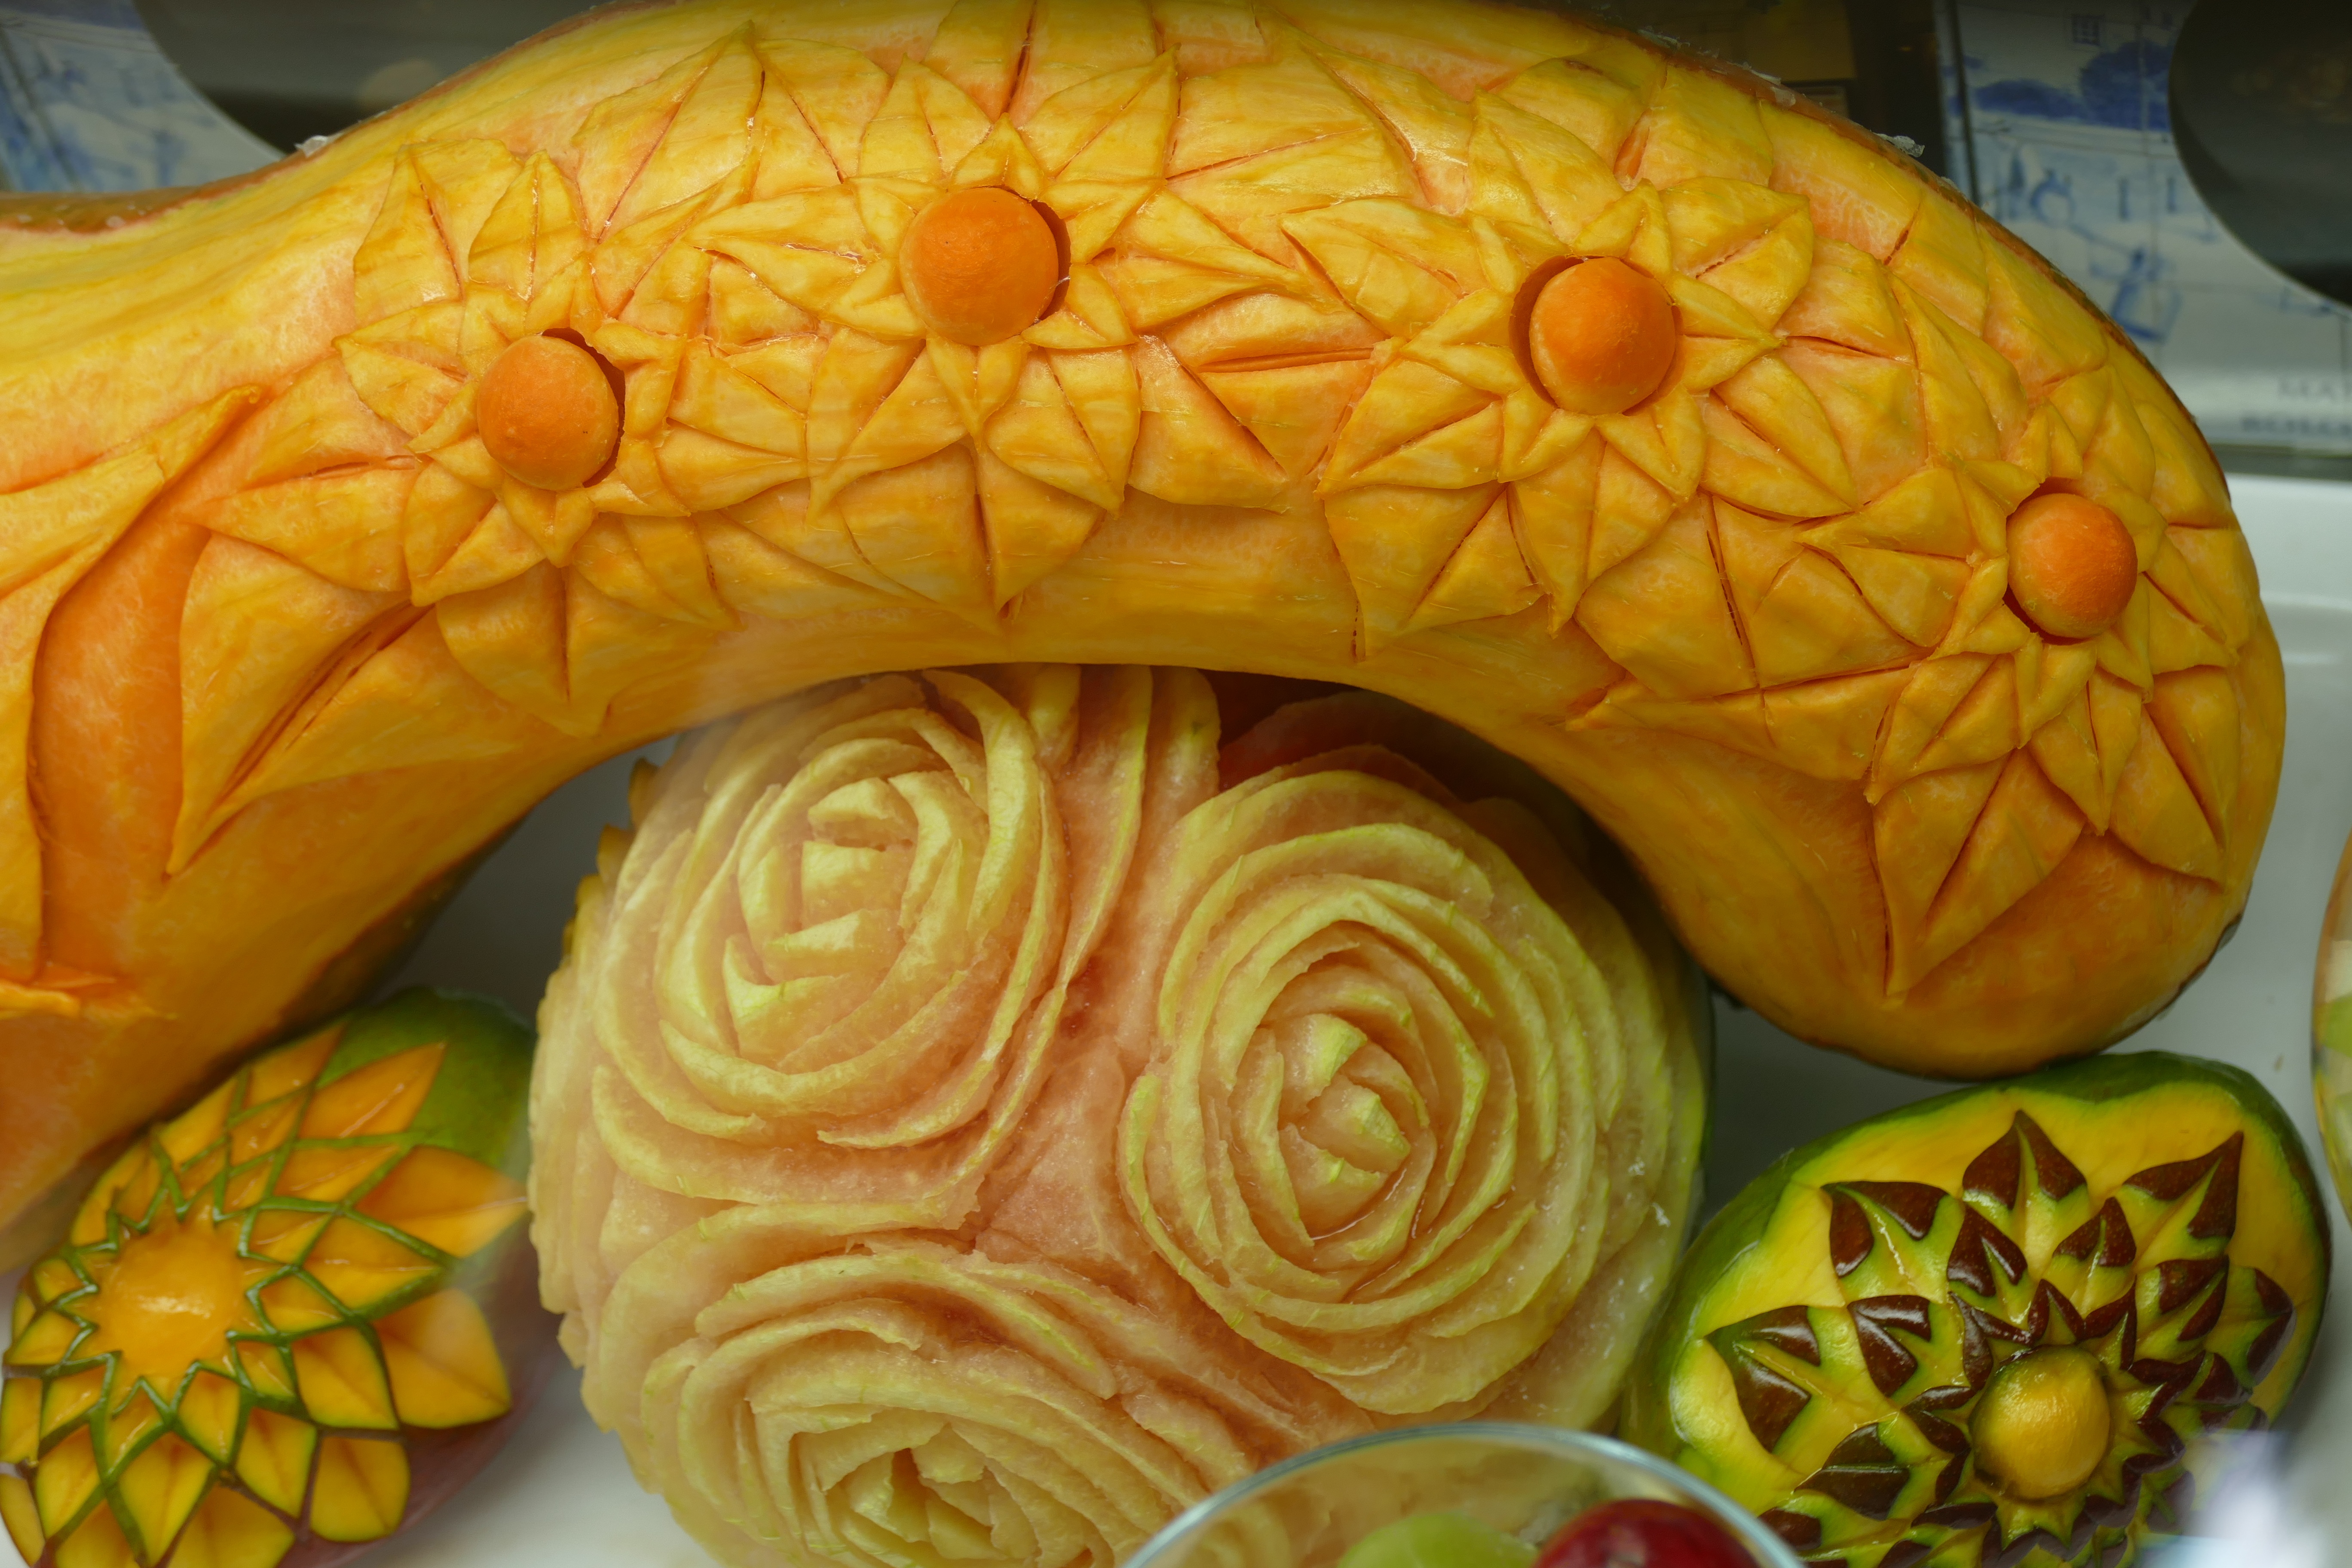
fruit, food, produce, pumpkin, yellow, eat, gourd, art, vegetables, calabaza, carving, cucurbita, baked goods, artfully, winter squash